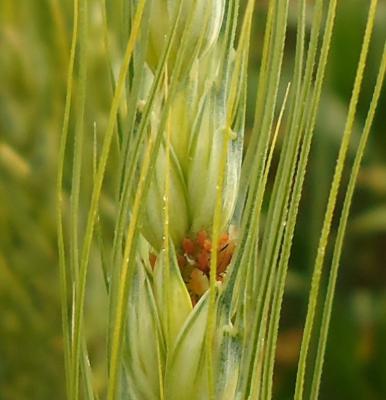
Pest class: english_grain_aphid